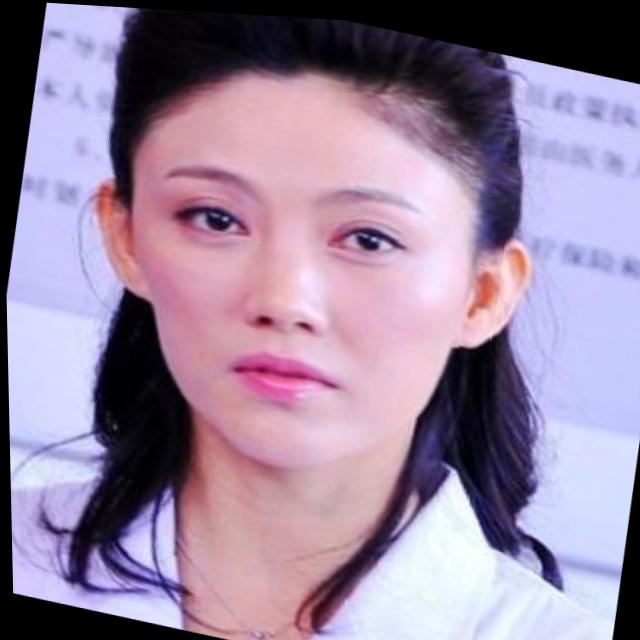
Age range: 21-44